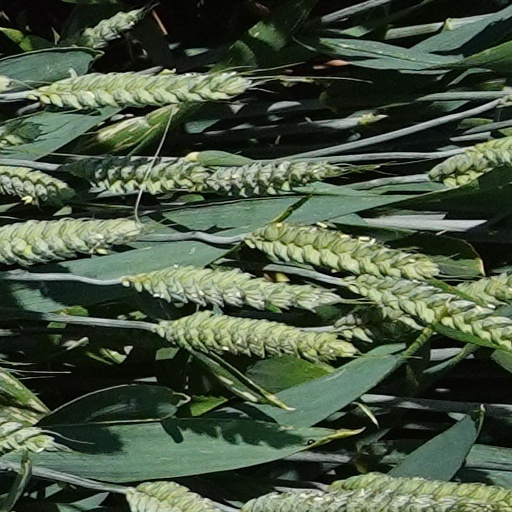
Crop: wheat